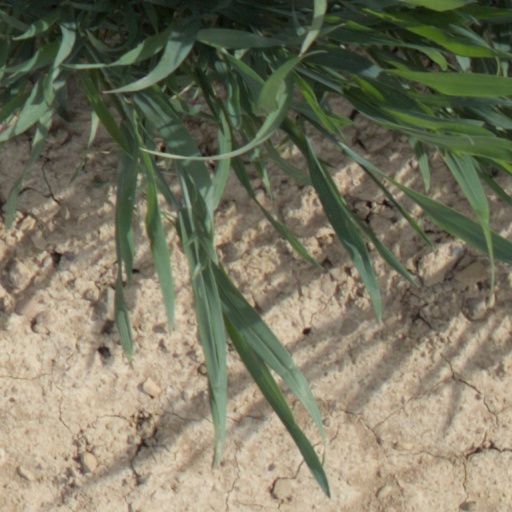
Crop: wheat